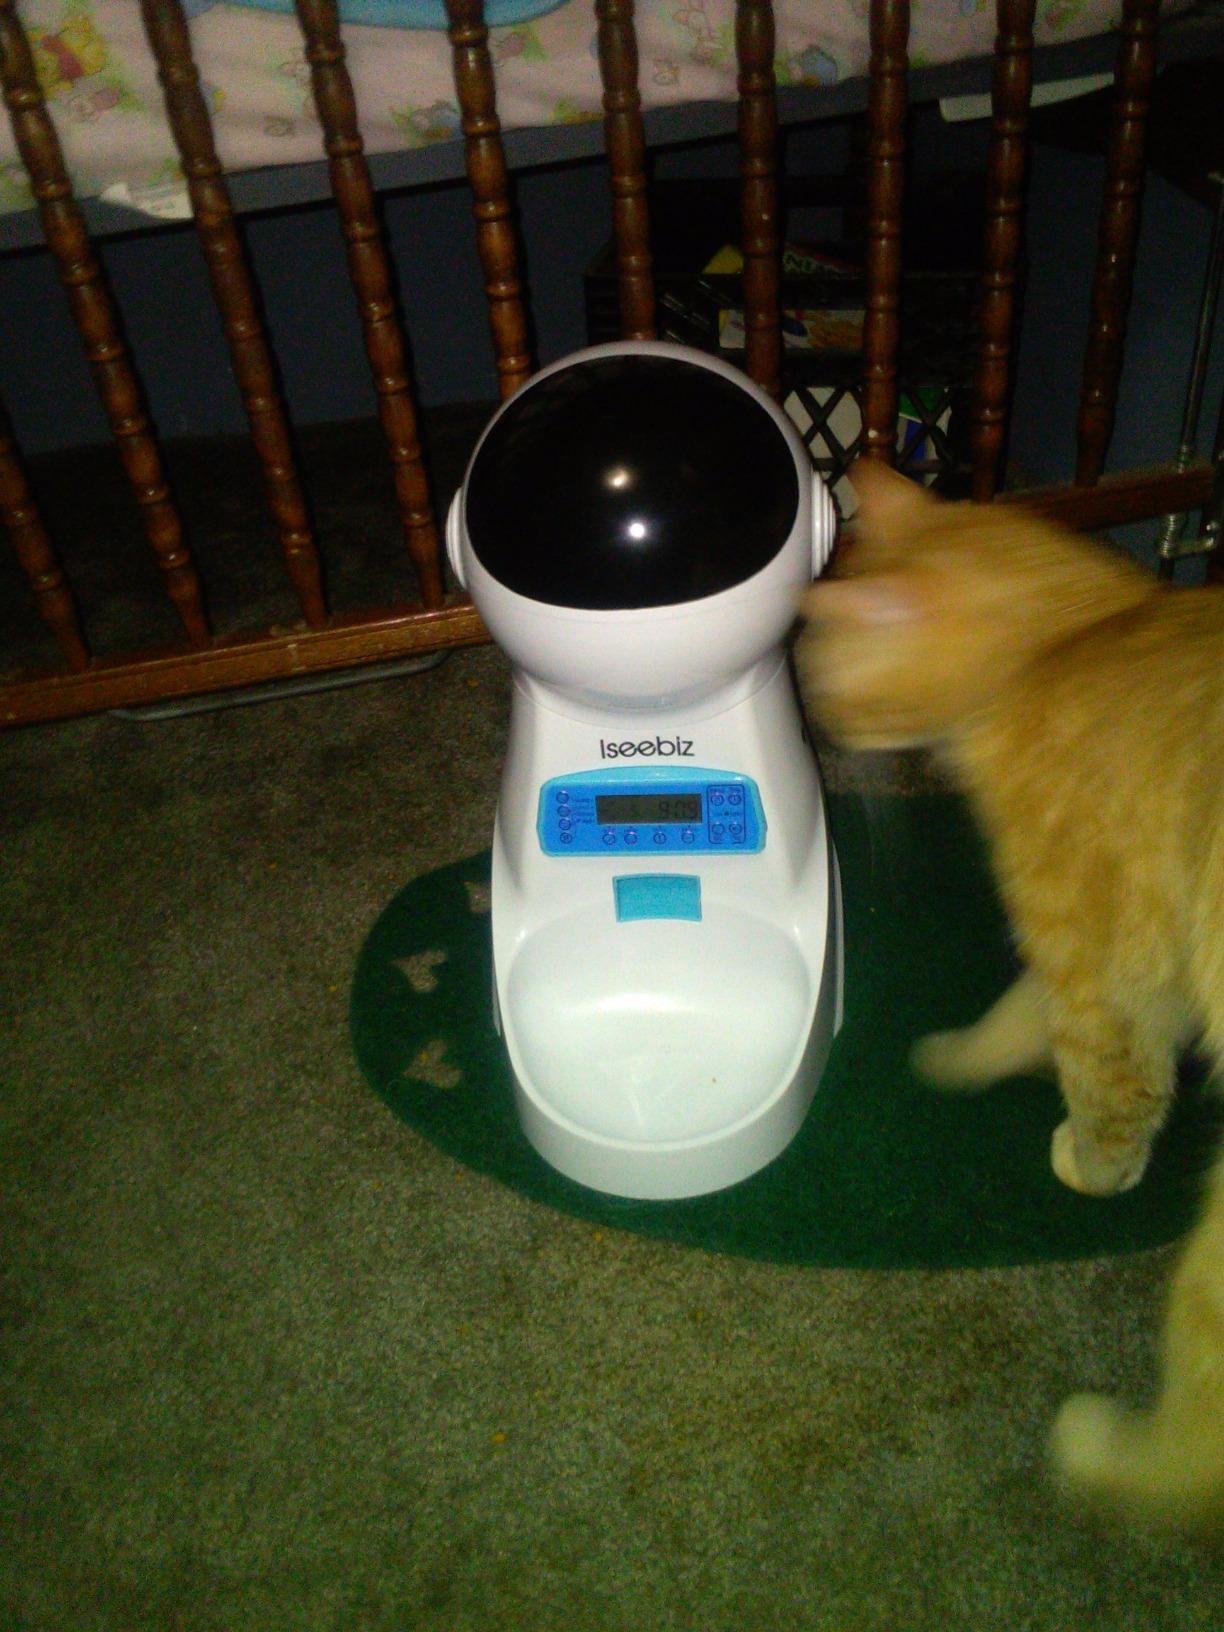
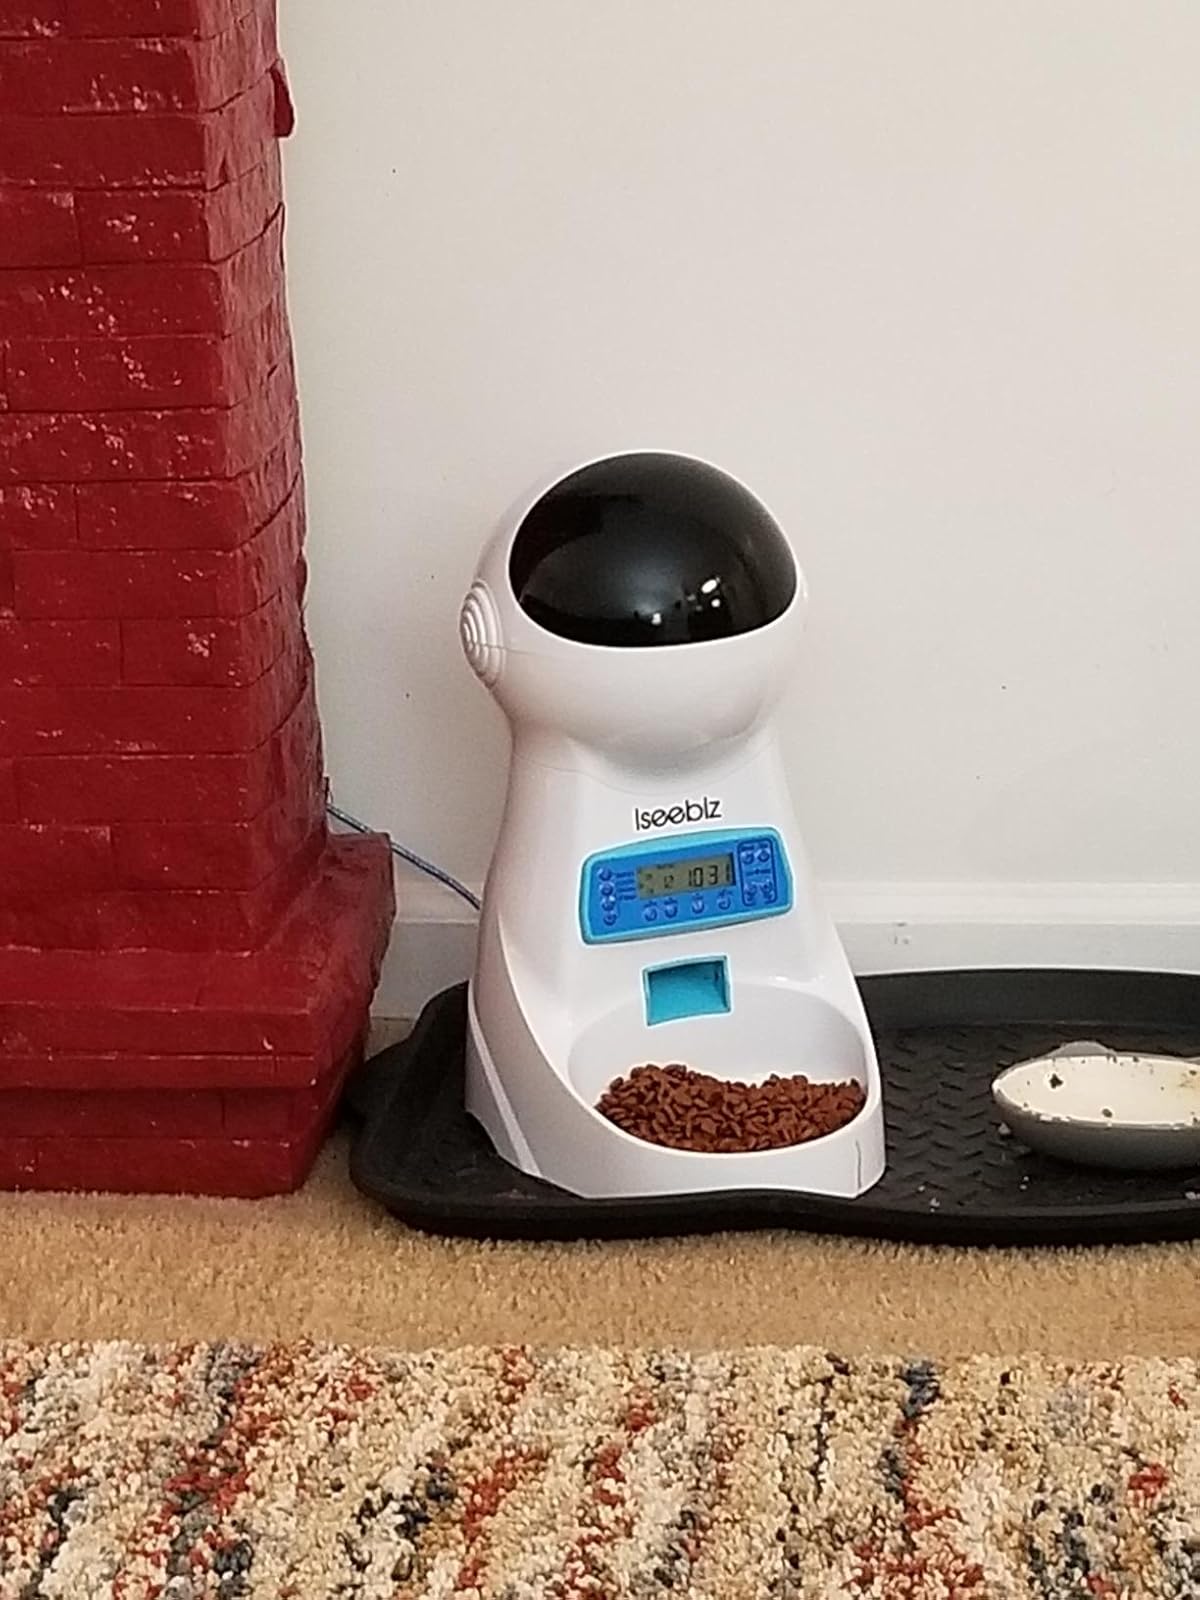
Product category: items_feeder
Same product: yes